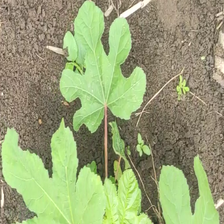
Weed species: Little_Mallow(Malva parviflora)